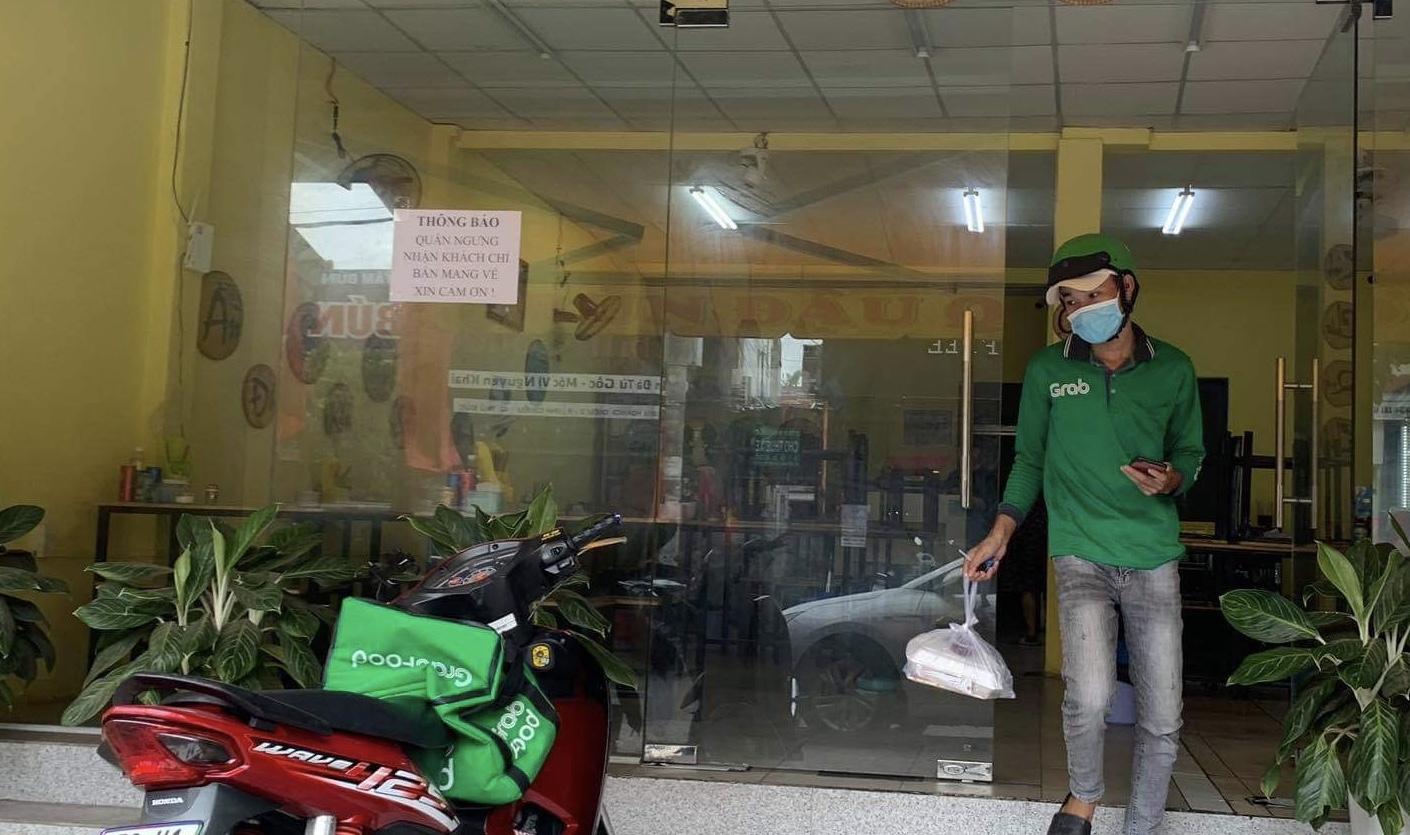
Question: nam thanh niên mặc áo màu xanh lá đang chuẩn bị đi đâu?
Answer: anh ấy chuẩn bị đi giao đồ ăn cho khách